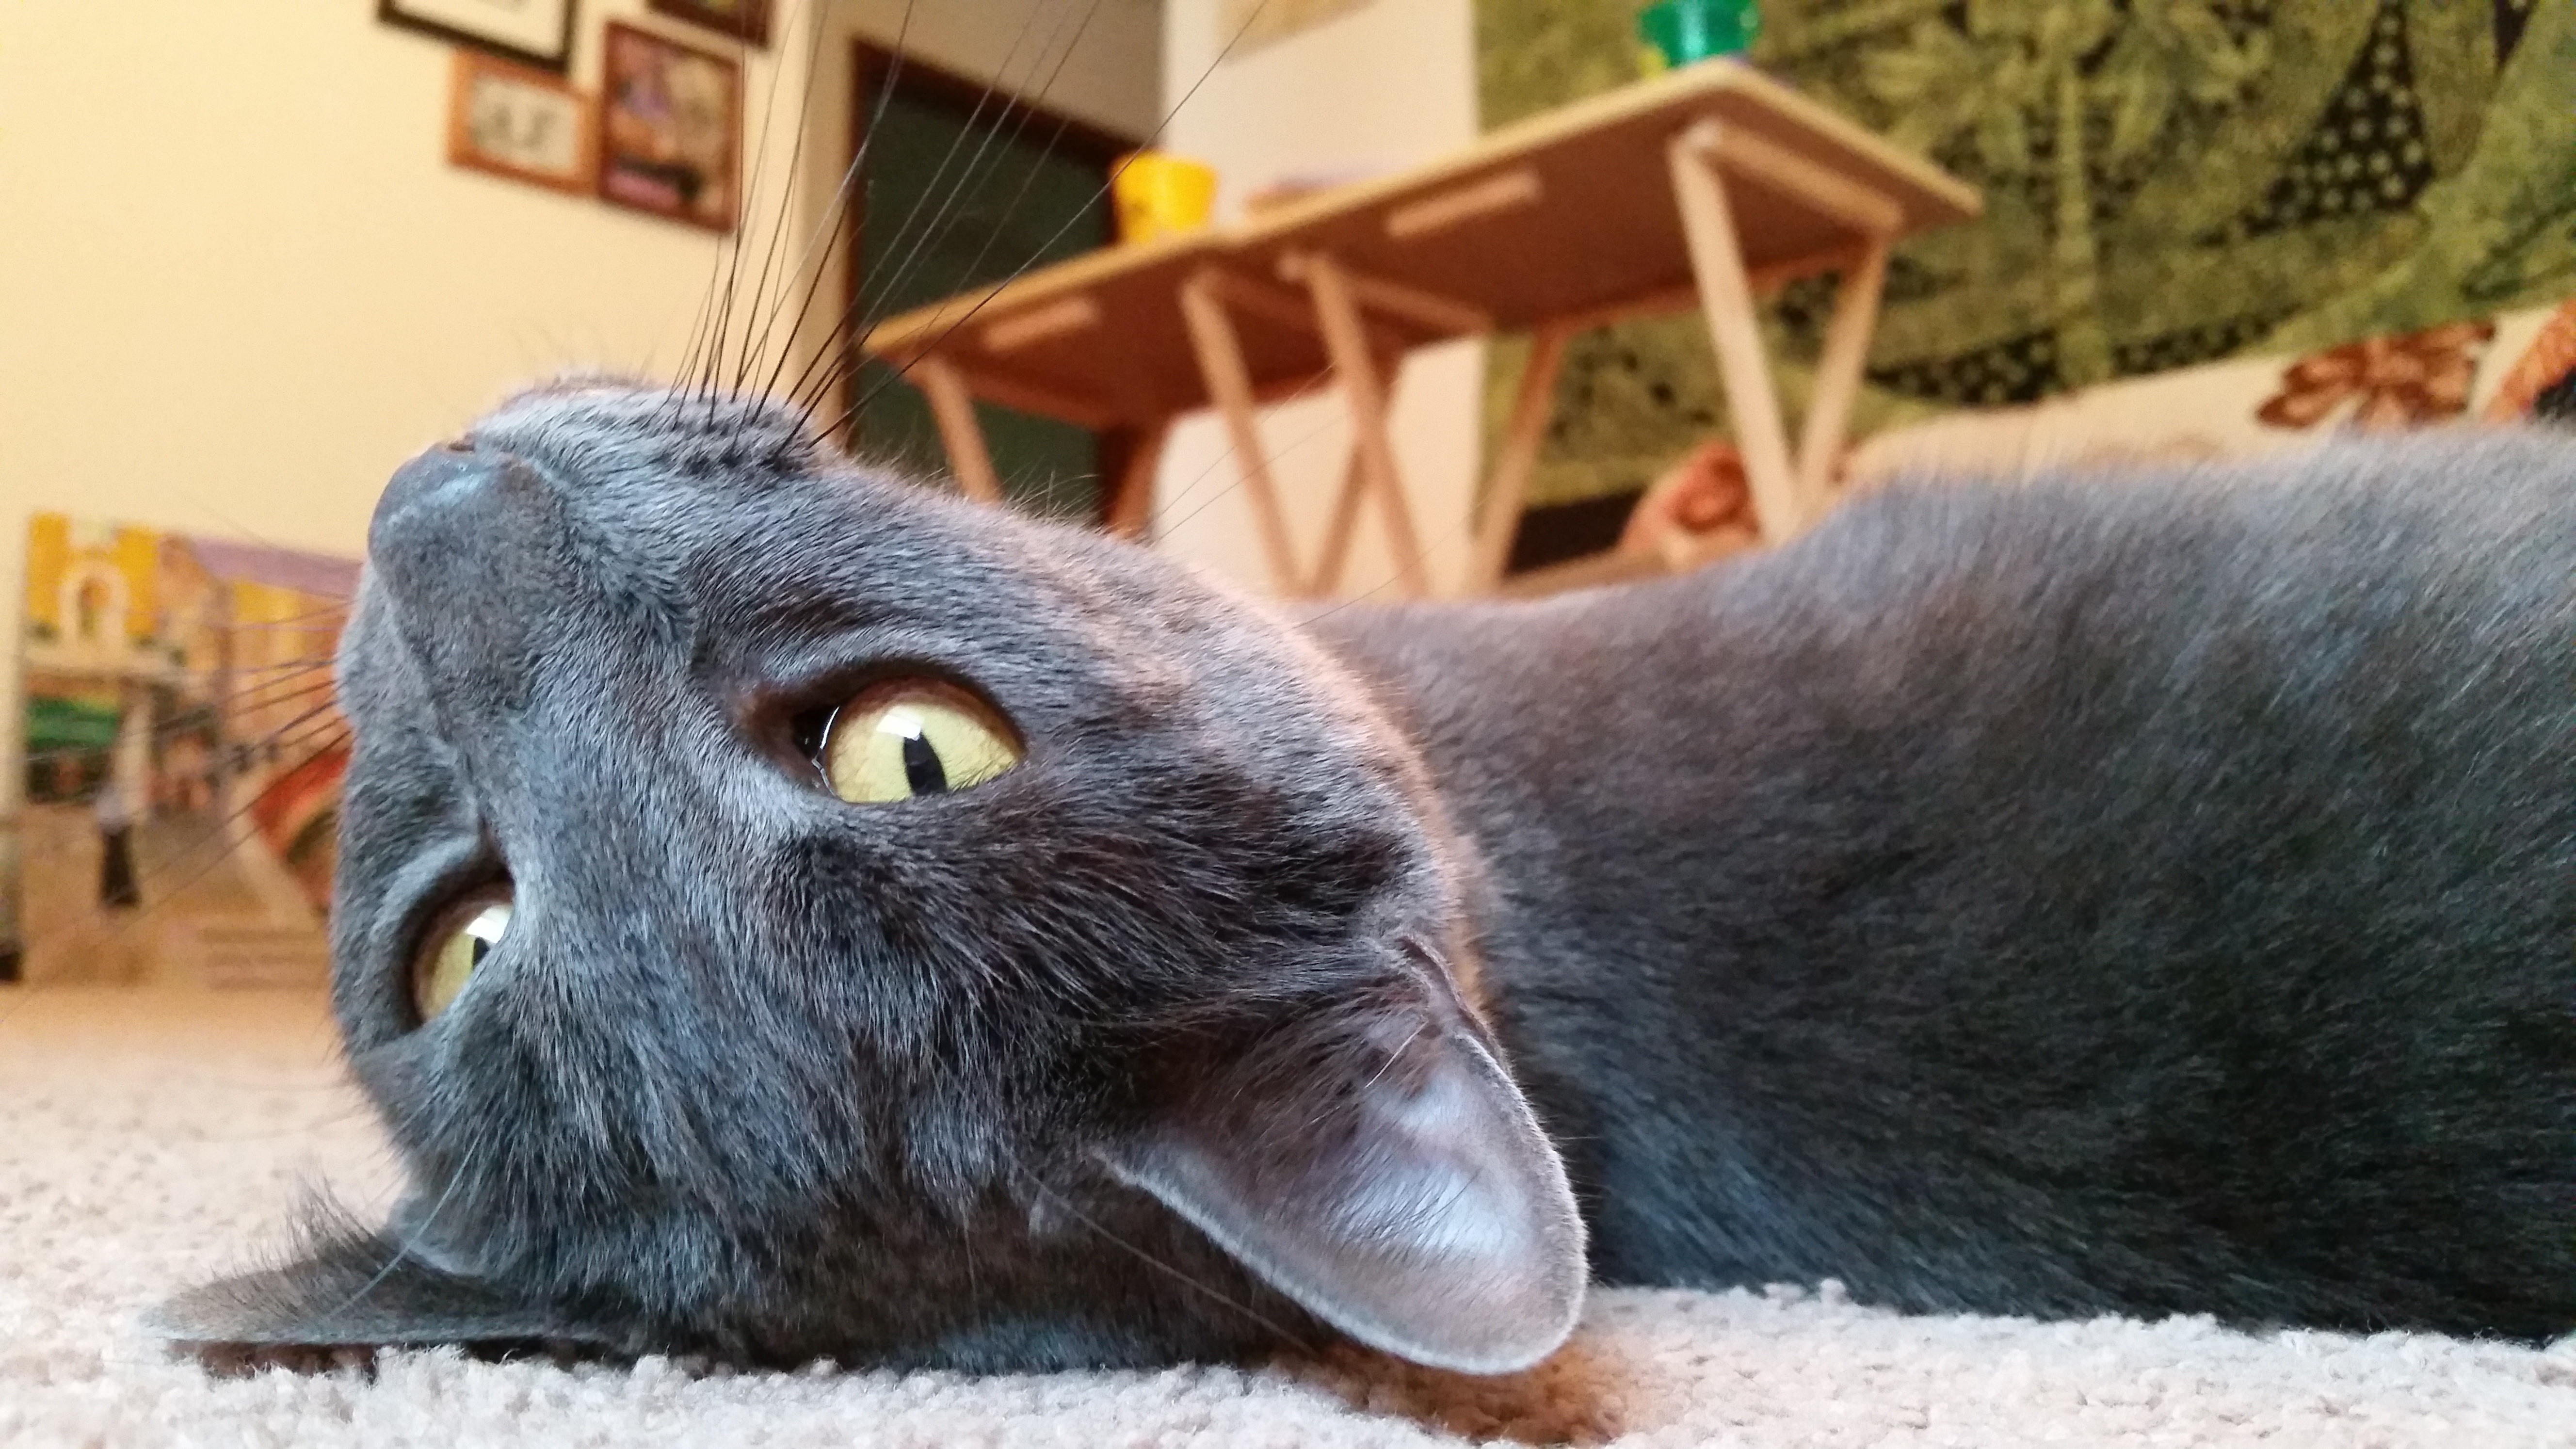
wildlife, cat, mammal, fauna, rabbit, nose, rabits and hares